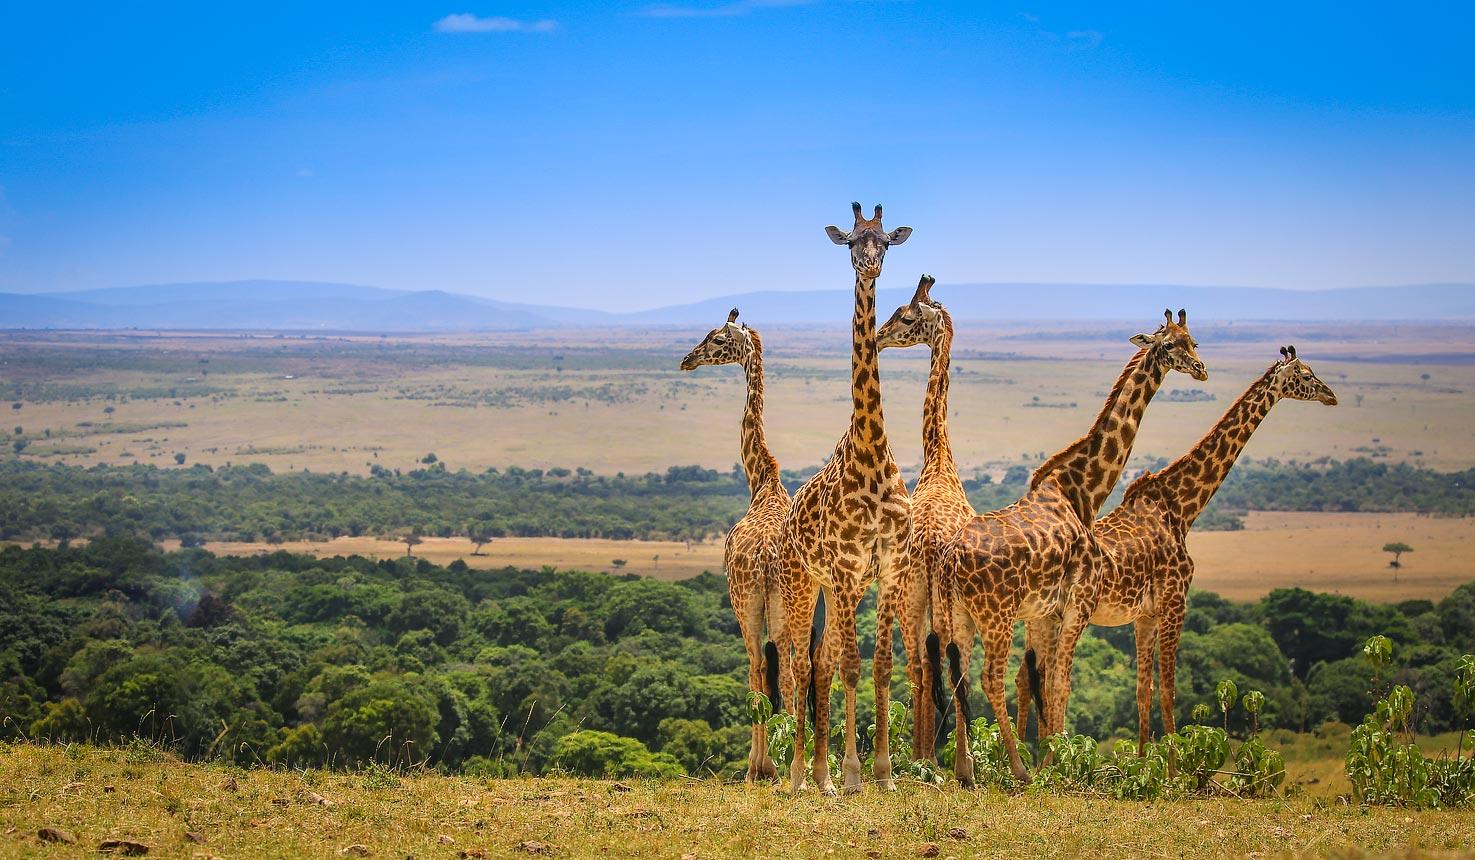
Twiga watano waliopo kwenye hifadhi ya wanyama pori, hifadhi hii ina mandhari ya kuvutia na ya kipekee ikiwa na miti yenye majani yenye ukijani.